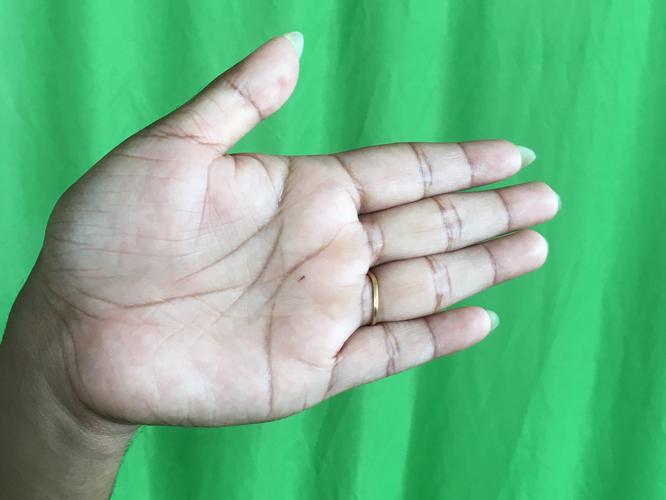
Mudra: Ardhachandran
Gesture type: single_hand